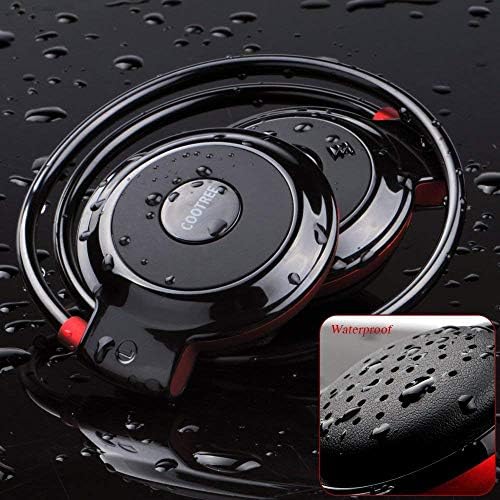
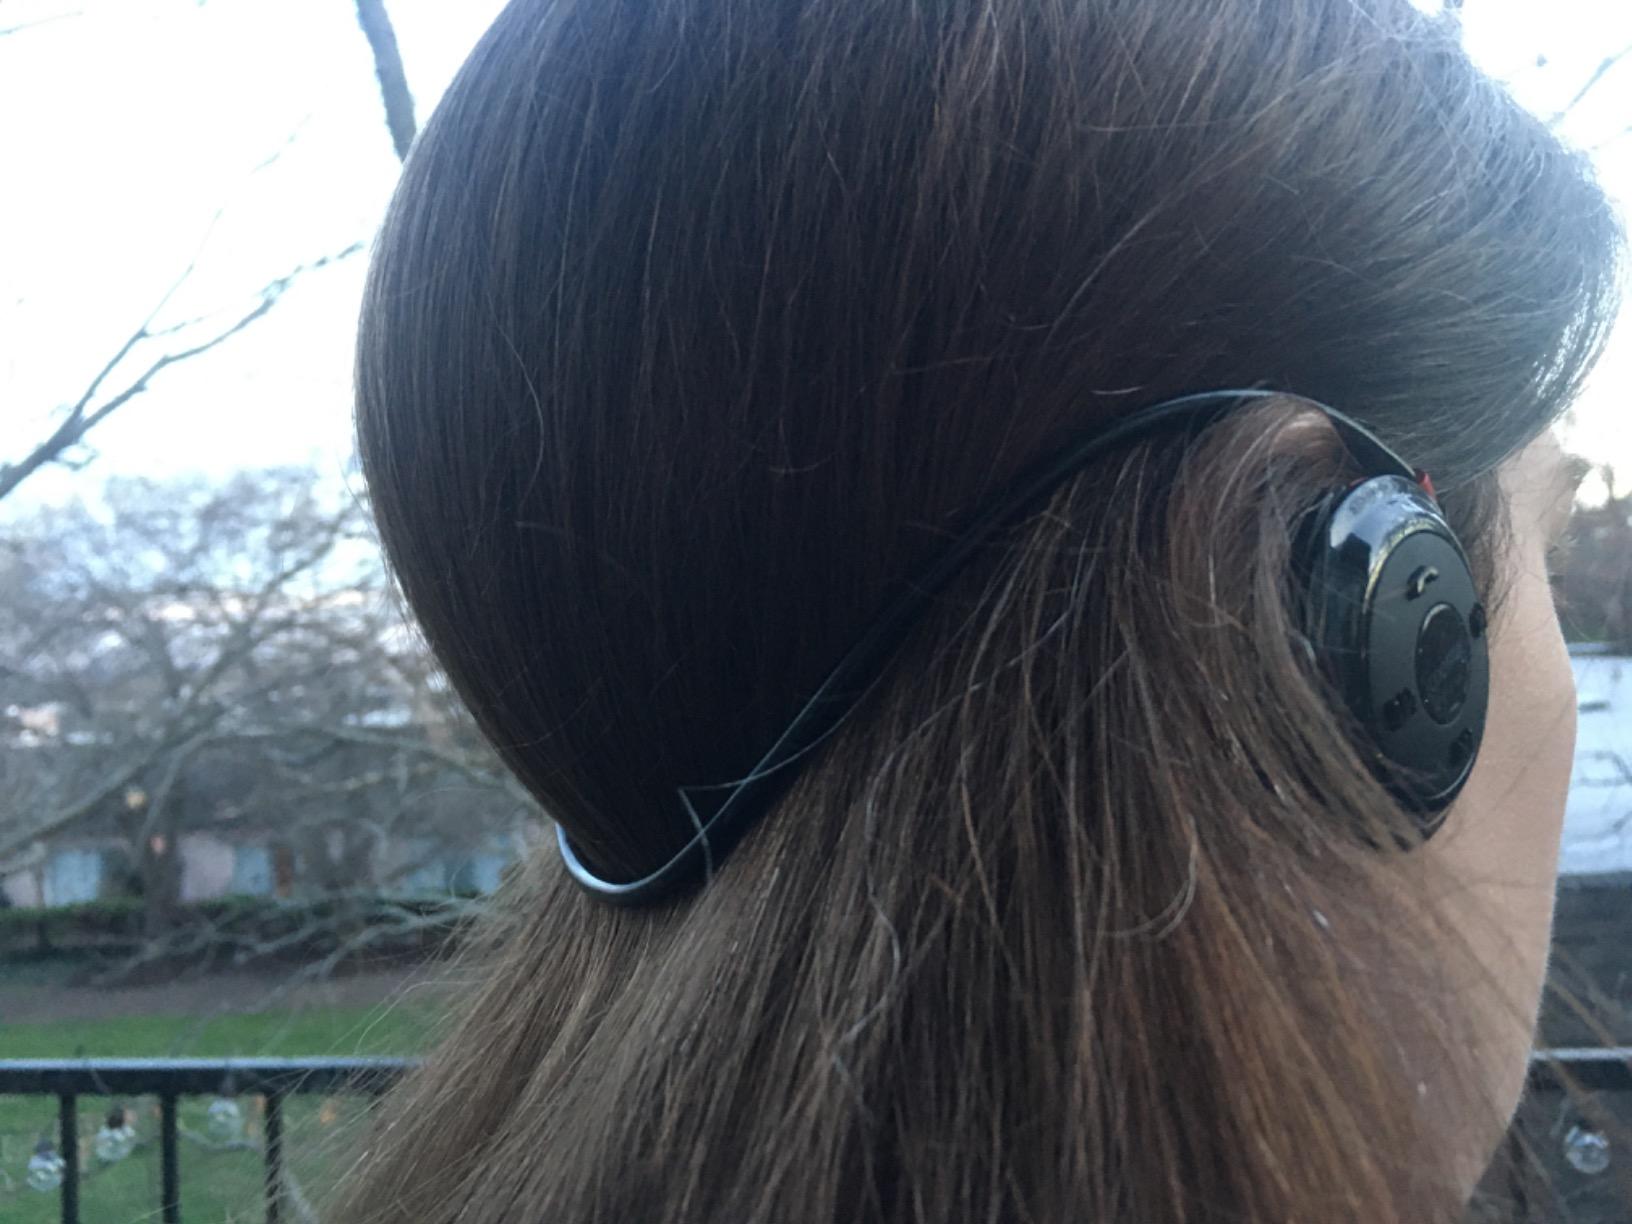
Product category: headphones
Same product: yes